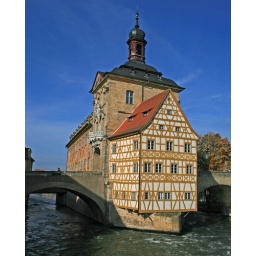
Bamberg's old town hall, built on a bridge over the river Regnitz.